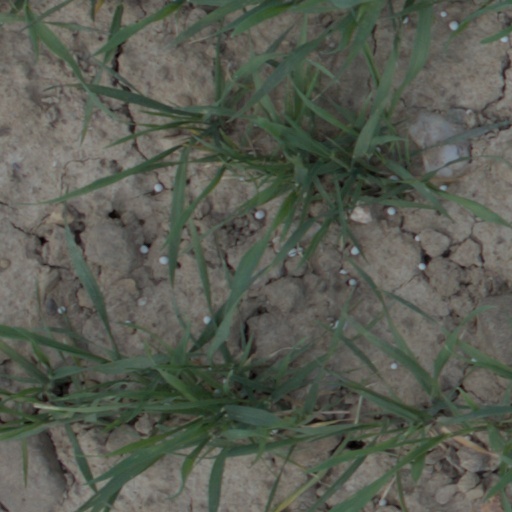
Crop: wheat